Akitsu Springs

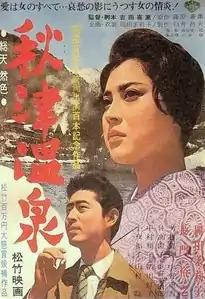
Original Japanese poster

is a 1962 Japanese drama film directed by Yoshishige Yoshida, starring Mariko Okada and Hiroyuki Nagato.